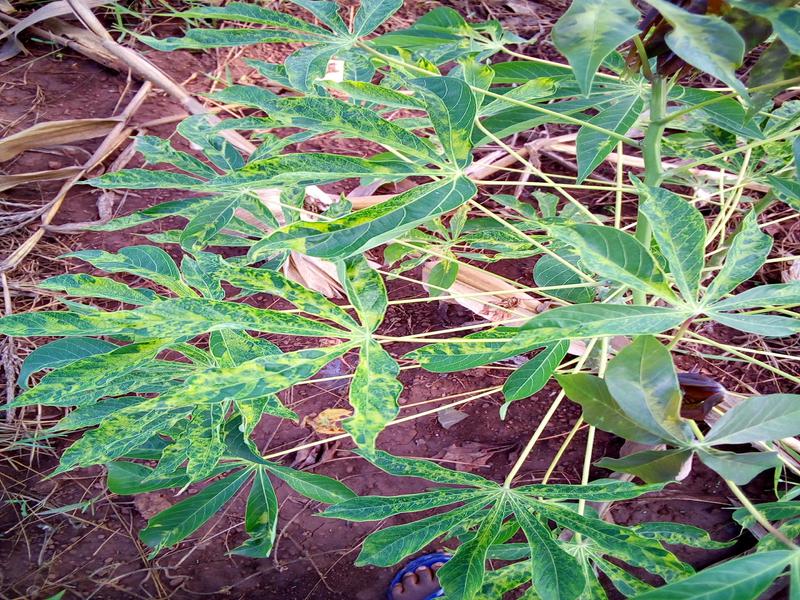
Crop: cassava
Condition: mosaic_disease